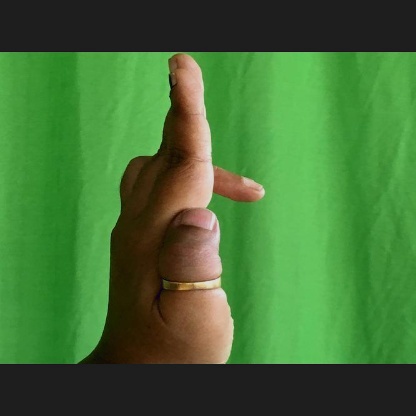
Mudra: Ardhapathaka